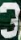
Number: 3